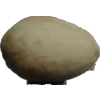
Label: pistachio